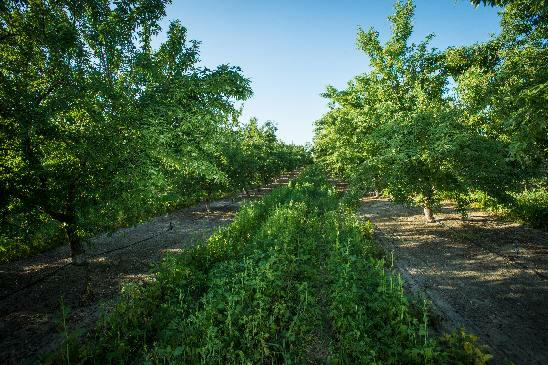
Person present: No